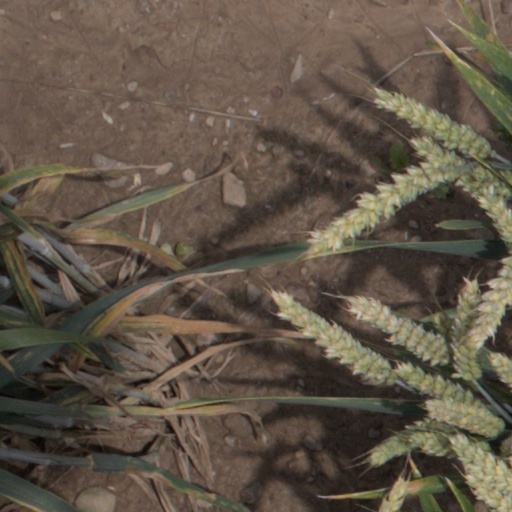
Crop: wheat